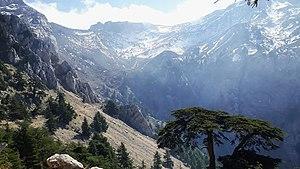
Le Djurdjura, est un massif montagneux du nord de l'Algérie, sur la bordure méditerranéenne, constituant la plus longue chaîne montagneuse de la Kabylie. De forme lenticulaire, ses limites naturelles vont des environs de Bouzareah, à Alger jusqu’à au mont Yemma Gouraya à Béjaïa, s'étalant donc sur une longueur de près de 250 km. Il appartient à la chaîne de l'Atlas.